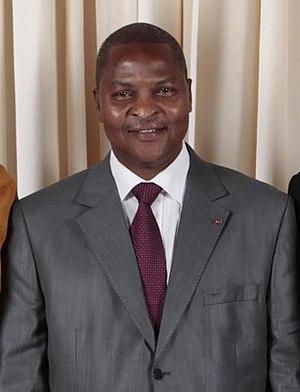
L'élection présidentielle centrafricaine de 2015 et 2016 a pour but d'élire le président de la République centrafricaine pour un mandat de cinq ans commençant en 2016. Elle se déroule dans le cadre d'un scrutin secret majoritaire à deux tours. Le premier tour a lieu le 30 décembre 2015, en même temps que les élections législatives. Un second tour devait avoir lieu le 31 janvier 2016 mais la date est repoussée au 14 février 2016. La nouvelle Constitution du pays est promulguée le jour de l'investiture du président nouvellement élu.
L'Université Lille-I était l'une des trois universités publiques françaises qui formaient l'organisation universitaire de Lille entre 1970 et 2017; elle était alors chargée de l'enseignement supérieur public dans le domaine des sciences et technologies. Originellement fondée comme faculté des sciences de Lille en 1854 et intégrée dans l'université de Lille en 1896, elle était devenue université indépendante en 1970 sous le nom d'Université des sciences et technologies de Lille puis Université Lille-I en 2009; avant de provisoirement s'appeler Université de Lille, sciences et technologies pour amorcer la réunification.
L' élection présidentielle centrafricaine de 2020 a lieu le 27 décembre 2020 avec un éventuel second tour le 14 février 2021 afin d'élire le président de la République centrafricaine pour un mandat de cinq ans. Des élections législatives ont lieu en même temps que le premier tour.
Faustin-Archange Touadéra, né à Bangui le 21 avril 1957, est un homme d'État centrafricain. Premier ministre de 2008 à 2013, il est élu président de la République en 2016.